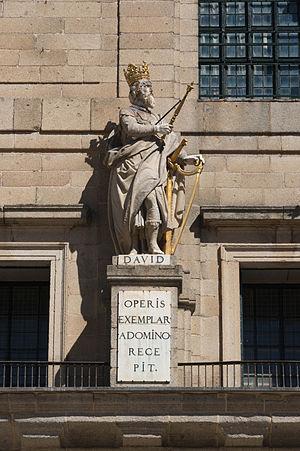
Statue du Roi David, par Juan Bautista Monegro, sur la façade de l'église du monastère de San Lorenzo del Escorial, Espagne.